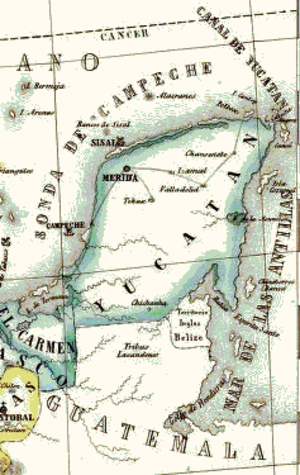
Au XIXᵉ siècle le territoire du Yucatán, correspondant aux États mexicains actuels de Campeche, de Quintana Roo et du Yucatán, décida de rechercher son indépendance par rapport au Mexique, car les Yucatèques souhaitaient un gouvernement fédéraliste, et non centraliste, comme l'était devenu le Mexique sous la dictature de Santa Anna.